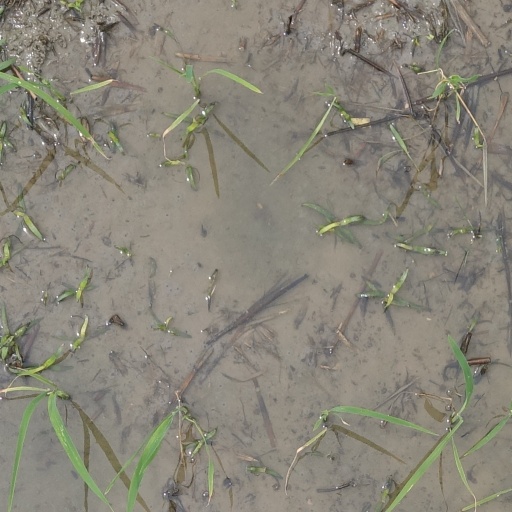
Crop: rice